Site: brandenburg
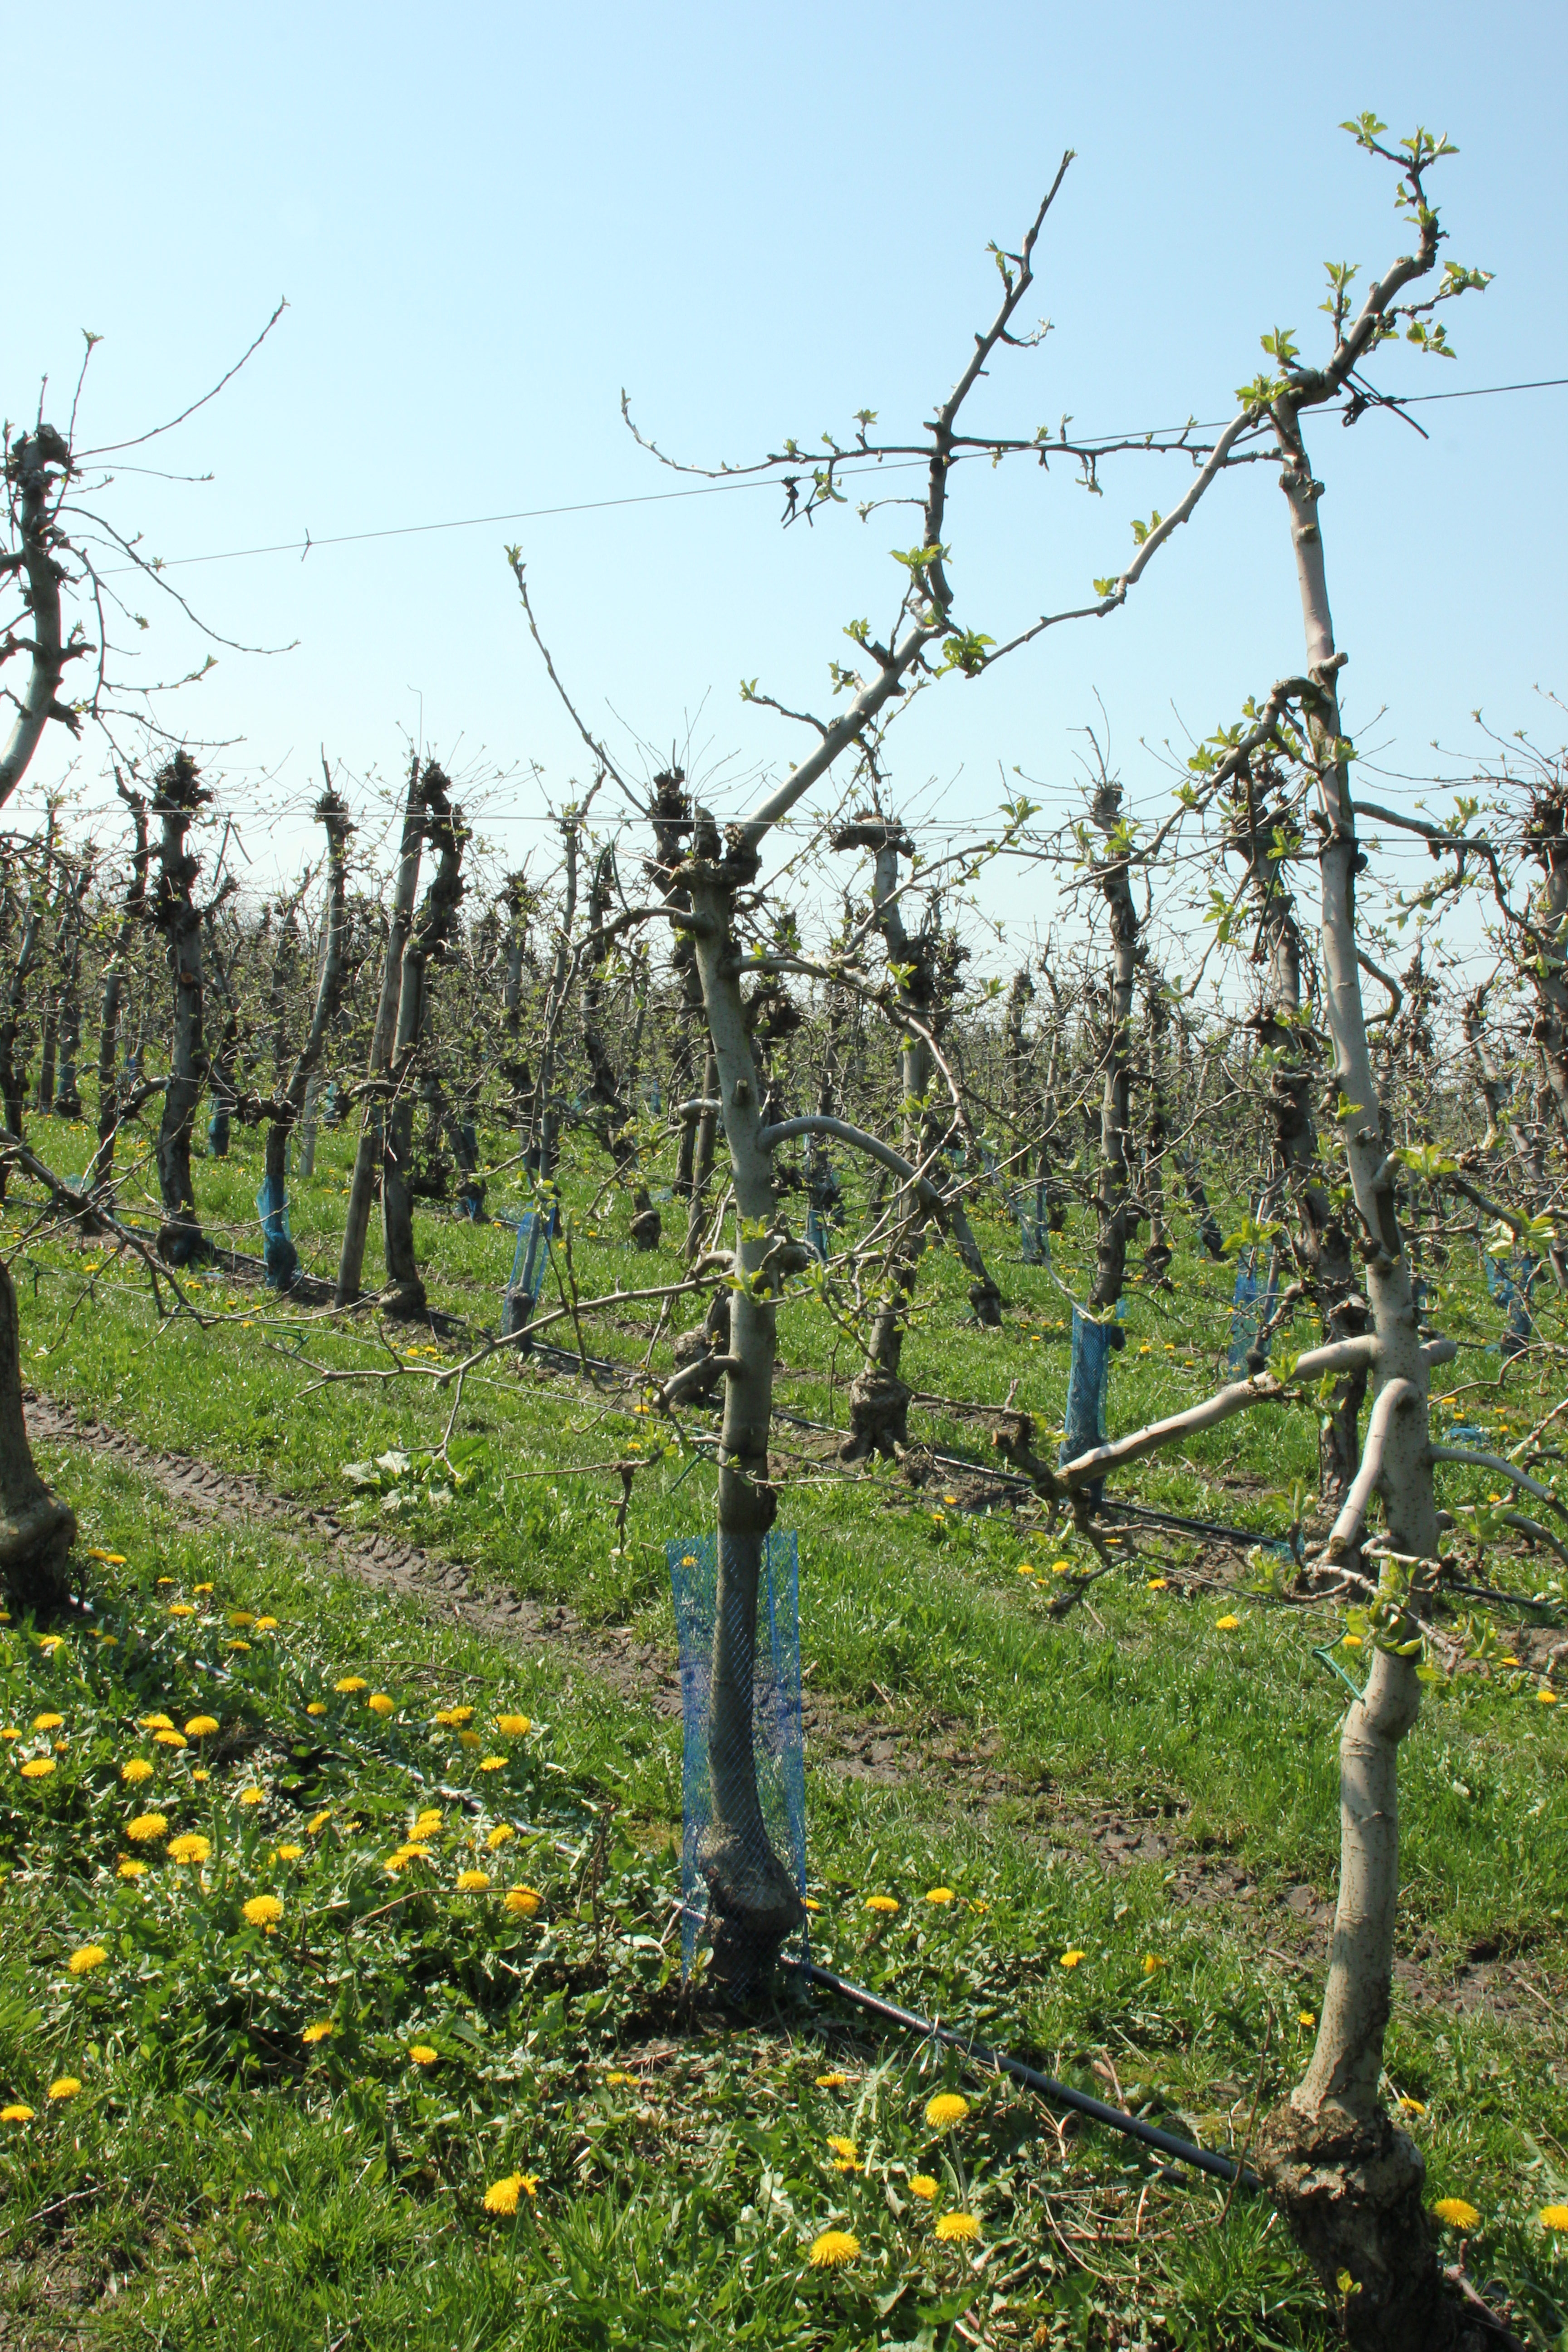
Growth stage (BBCH 56): Inflorescence emergence